Kernel density estimation

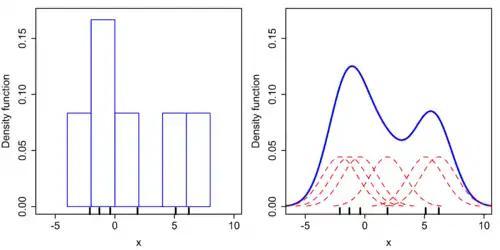
Comparison of the histogram (left) and kernel density estimate (right) constructed using the same data. The six individual kernels are the red dashed curves, the kernel density estimate the blue curves. The data points are the rug plot on the horizontal axis.

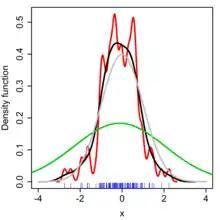
Kernel density estimate (KDE) with different bandwidths of a random sample of 100 points from a standard normal distribution. Grey: true density (standard normal). Red: KDE with h=0.05. Black: KDE with h=0.337. Green: KDE with h=2.

The bandwidth of the kernel is a free parameter which exhibits a strong influence on the resulting estimate. To illustrate its effect, we take a simulated random sample from the standard normal distribution (plotted at the blue spikes in the rug plot on the horizontal axis). The grey curve is the true density (a normal density with mean 0 and variance 1). In comparison, the red curve is "undersmoothed" since it contains too many spurious data artifacts arising from using a bandwidth "h" = 0.05, which is too small. The green curve is "oversmoothed" since using the bandwidth obscures much of the underlying structure. The black curve with a bandwidth of "h" = 0.337 is considered to be optimally smoothed since its density estimate is close to the true density. An extreme situation is encountered in the limit formula_5 (no smoothing), where the estimate is a sum of delta functions centered at the coordinates of analyzed samples. In the other extreme limit formula_6 the estimate retains the shape of the used kernel, centered on the mean of the samples (completely smooth).